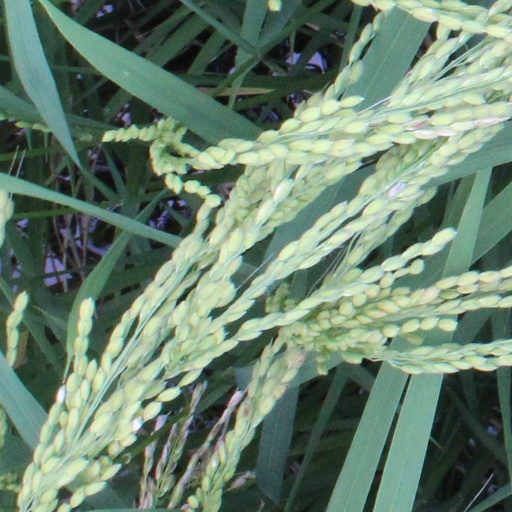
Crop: rice